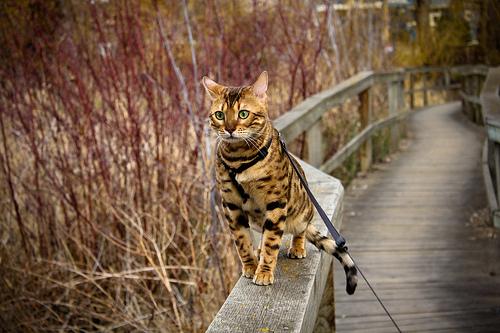
Breed: Bengal